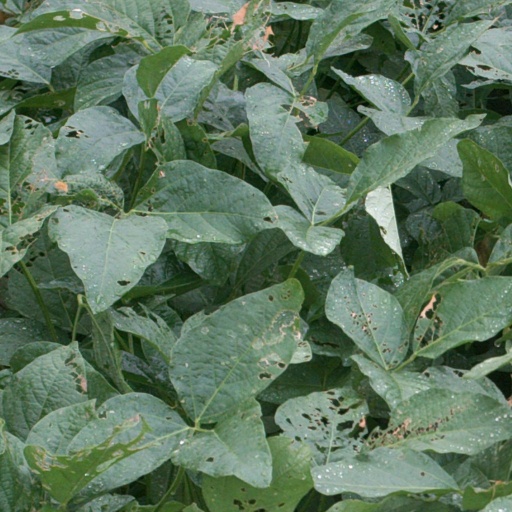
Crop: soybean